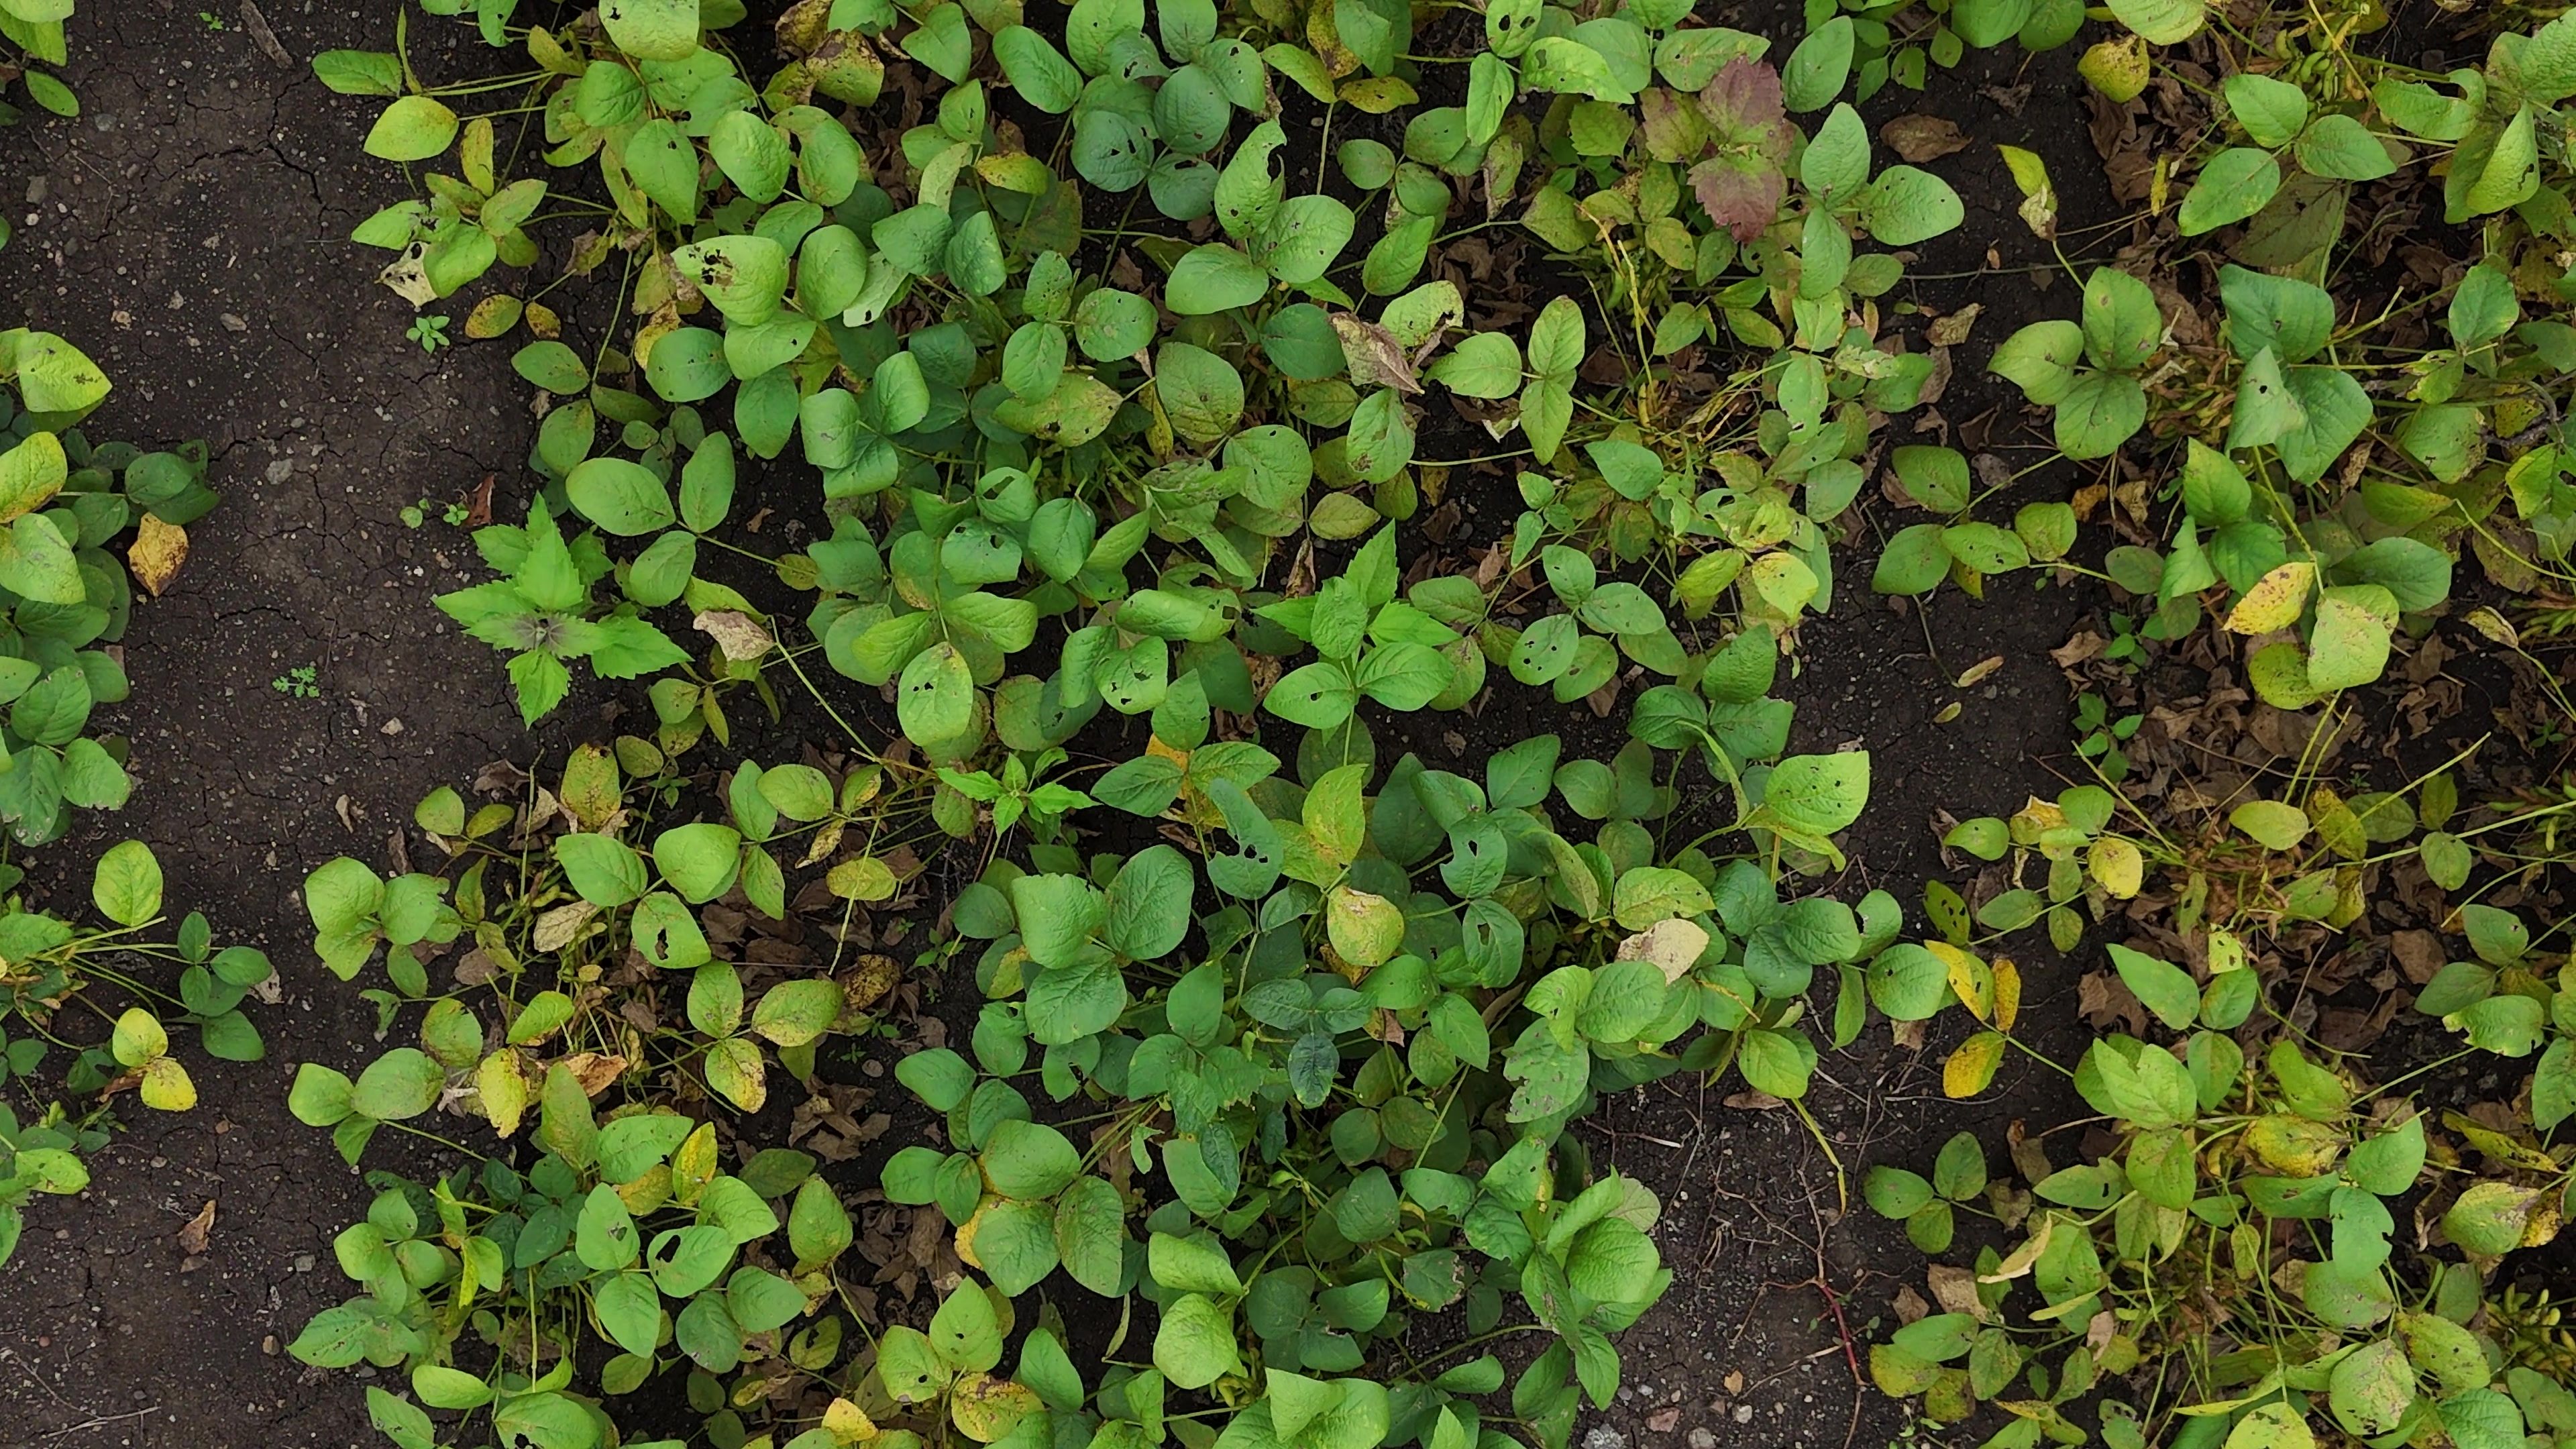
Label: Rust